Tintin (character)

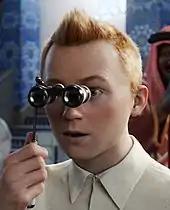
Tintin as he appears in Steven Spielberg's 2011 motion capture feature film "The Adventures of Tintin" as portrayed by Jamie Bell

The image of Tintin—a round-faced young man running with a white fox terrier by his side—is easily one of the most recognisable visual icons of the twentieth century. Hergé created Tintin as a young, blonde Belgian who is a native of Brussels, visualizing Hergé's values of conservative values and traditional norms. Assouline deemed Tintin to be middle-class, which he considers one of the few traits that the character had in common with Hergé. In his first appearance, Tintin is dressed in a long travelling coat and hat, a few pages later adopting his plus fours, check suit, black socks, and Eton collar. At first, the famous quiff is plastered to Tintin's forehead, but during a particularly vigorous car chase in what became page 8 of the printed volume, his quiff is out and remains so. By the time he arrives in Chicago for his third adventure, both Hergé and his readers feel they know Tintin well, and he was to change little in either appearance or dress. Hergé was once asked by interviewer Numa Sadoul how the character Tintin developed; he replied, "He practically did not evolve. Graphically, he remained an outline. Look at his features: his face is a sketch, a formula." This view was echoed by Assouline: "Tintin was as uncomplicated as the story line".